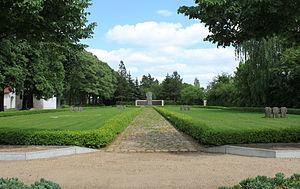
Le Stammlager IV-B, abrégé en Stalag IV-B, était un camp pour prisonniers de guerre géré par la Wehrmacht pendant la Seconde Guerre mondiale. Il était situé à 48 kilomètres au nord-ouest de Dresde, sur la commune de Mühlberg dans l'ancienne province de Halle-Mersebourg.